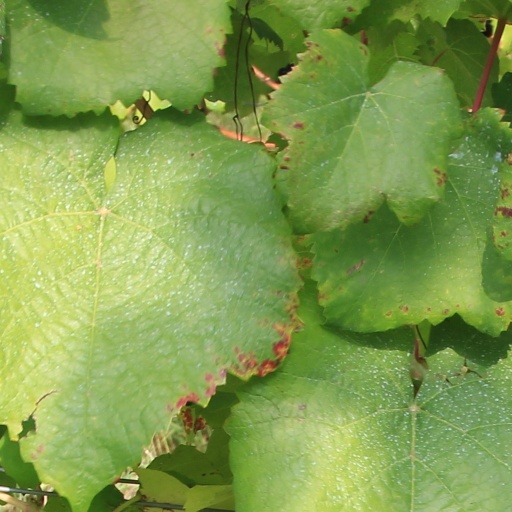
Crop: grape